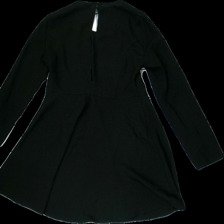
View: back
Type: Dress
Category: Ladies
Brand: Gina Tricot
Colors: Black
Material: 100% Polyester
Cut: Regular
Size: 34
Season: All
Price range: 50-100
Recommended usage: Reuse
Description: Black dress